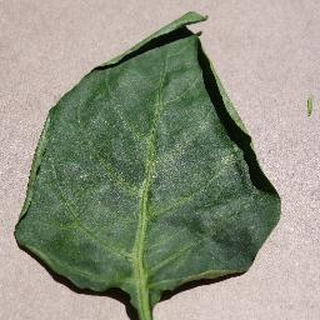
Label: healthy_bell_pepper